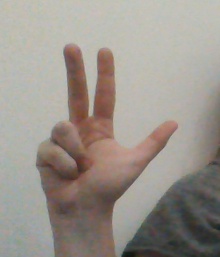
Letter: al